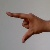
The image shows a hand gesture representing the letter 'Z' in Indian Sign Language.